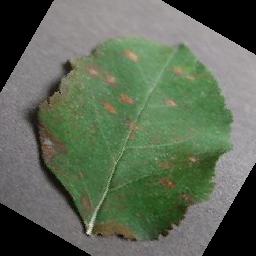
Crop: apple
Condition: cedar_rust